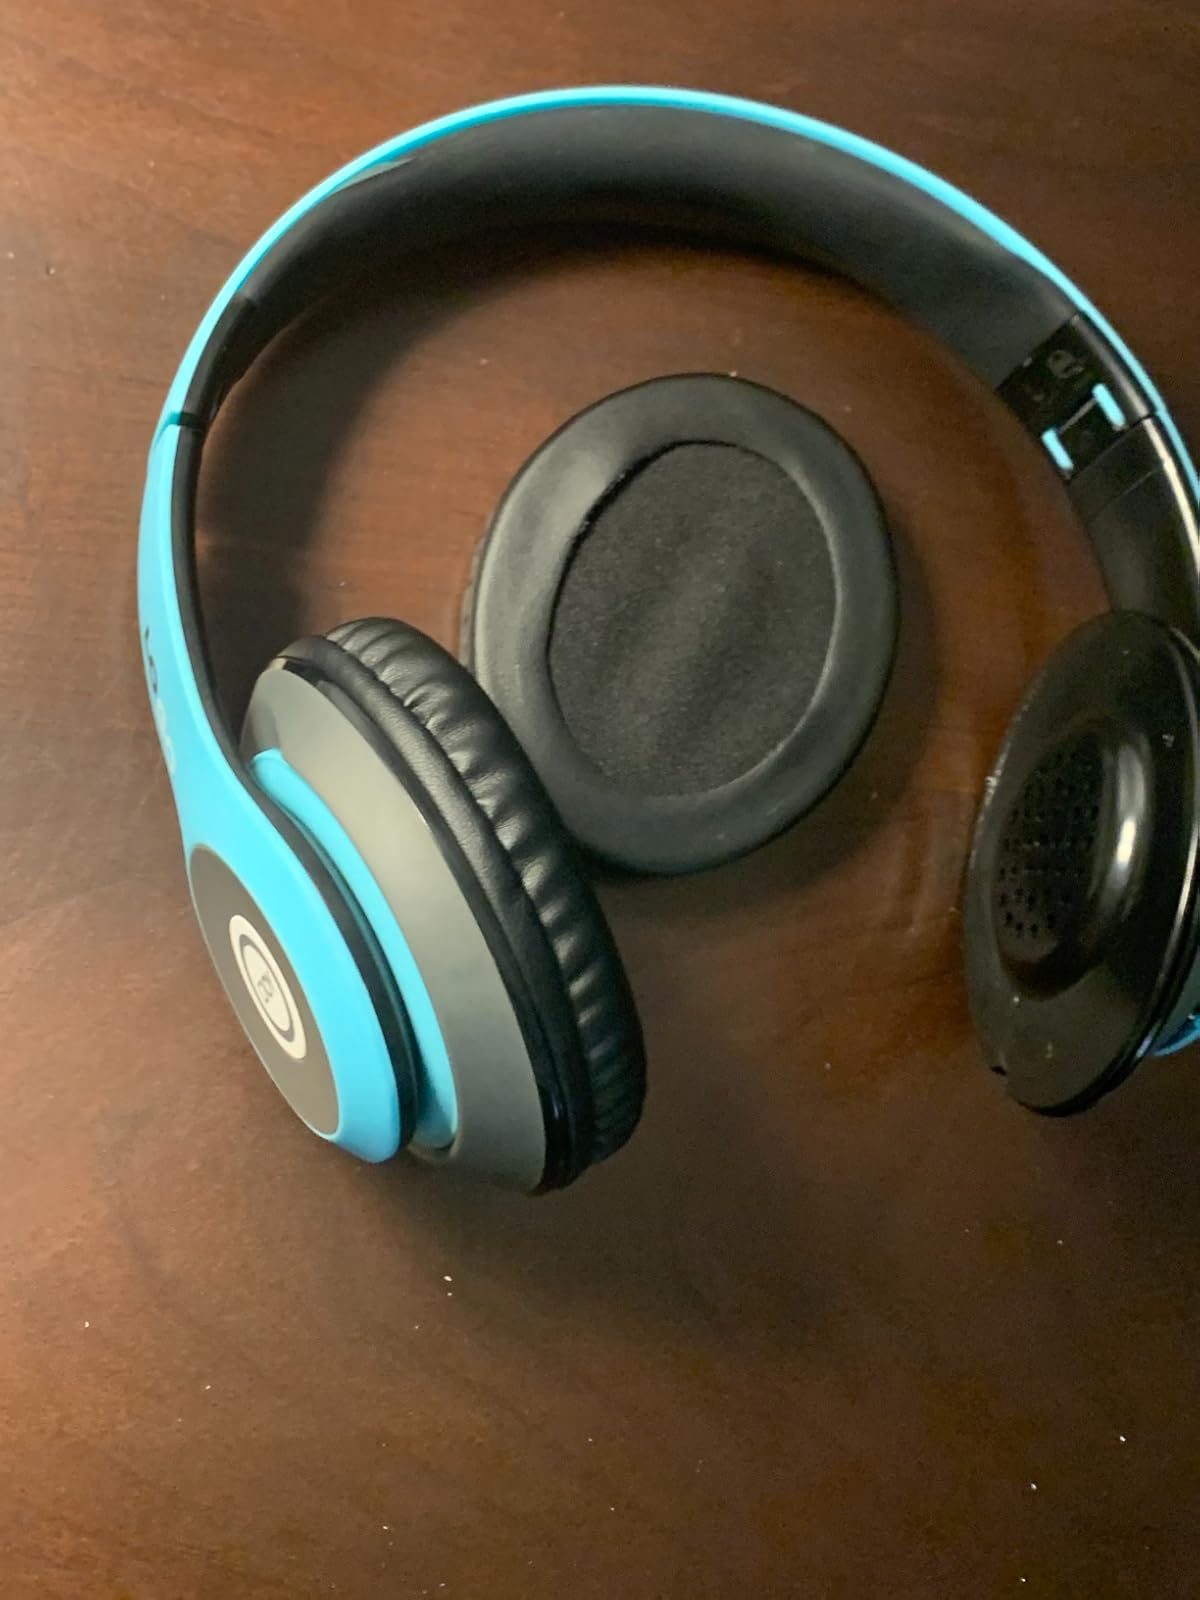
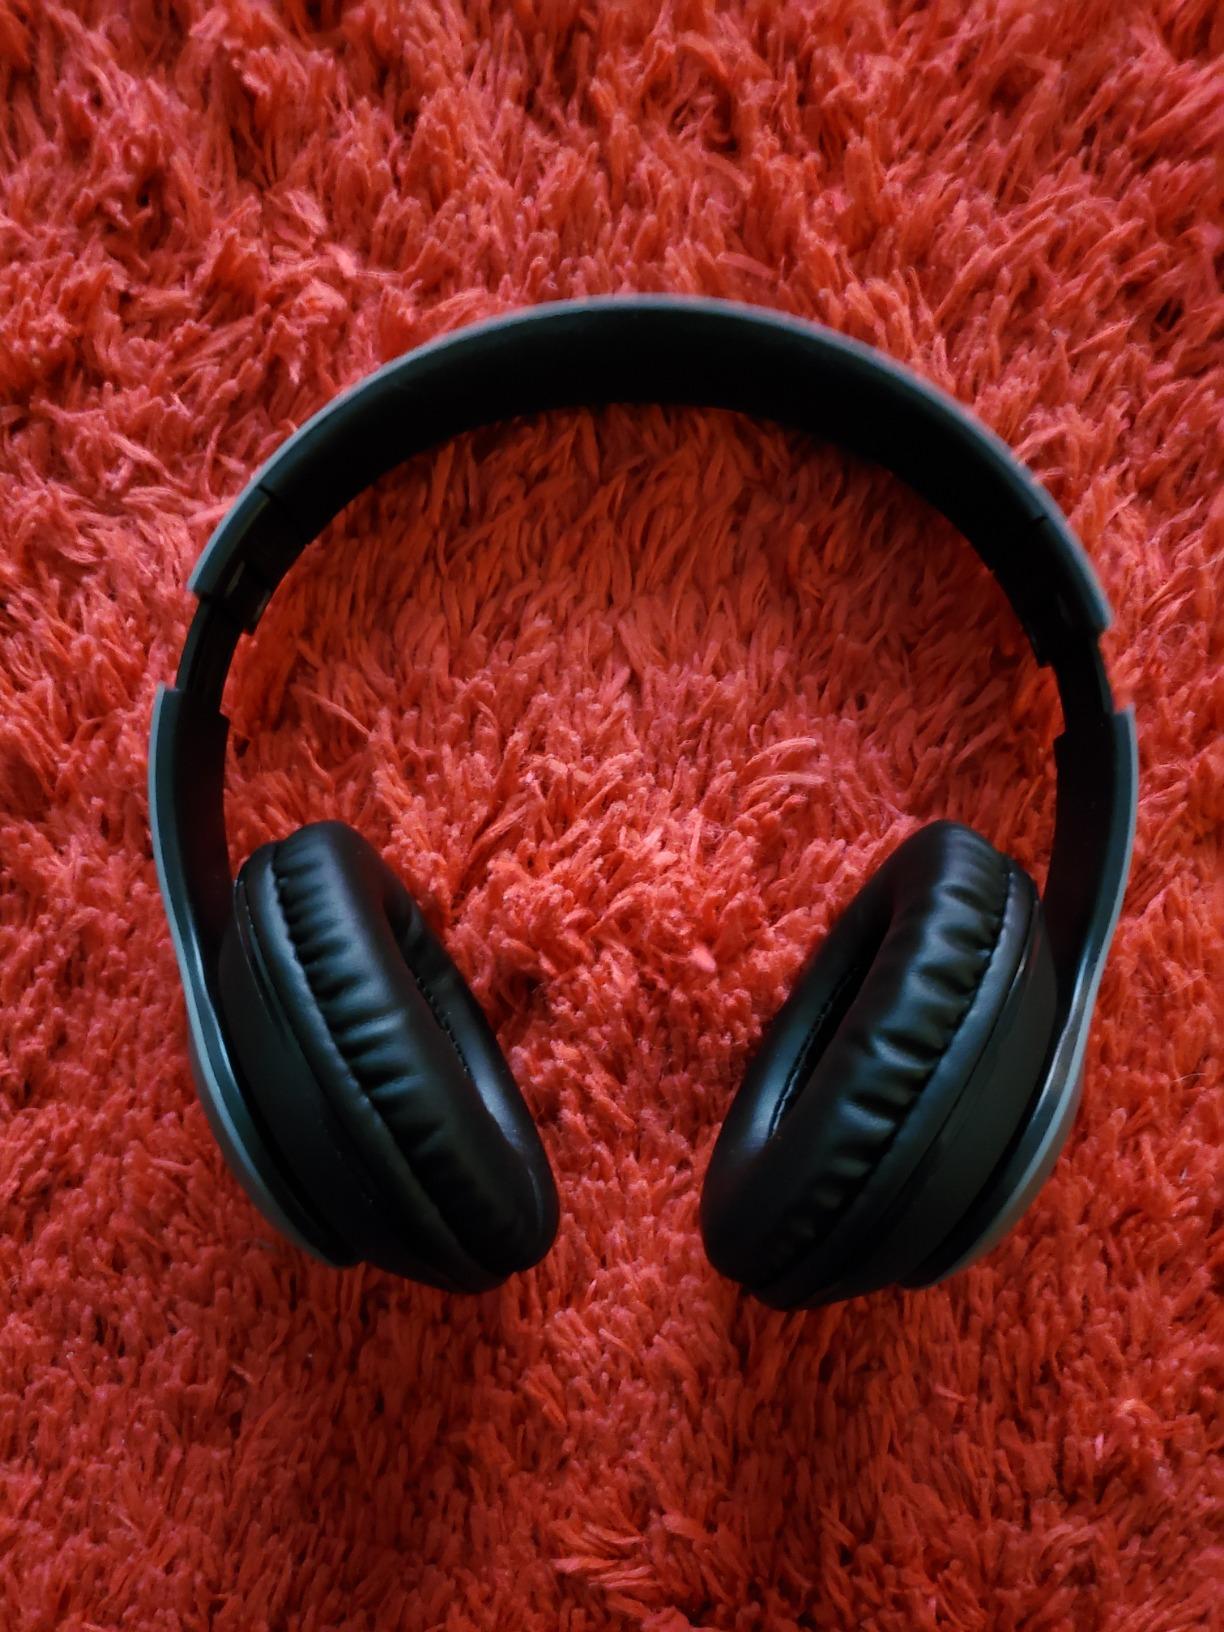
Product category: headphones
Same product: no